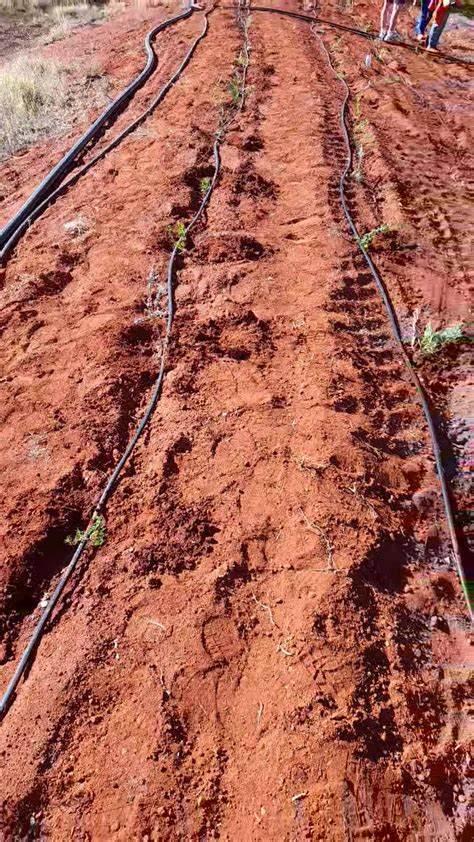
Mahali hapa panaonekana kuwa ni mahali ambapo pana shughulika na mambo ya ukulima. Mkulima huyu  anaonekana kuwa [cs] amechanuka [cs] na anaweza kutumia mbinu kama vile ya kunyunyizia mimea maji kutumia  pipu, wakati wa kiangazi.